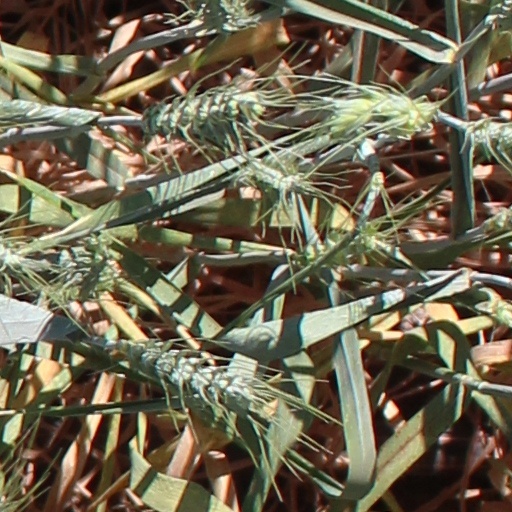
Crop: wheat